Maritime fur trade

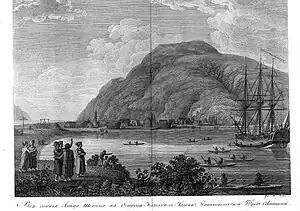
The settlement of Grigory Shelikhov on Kodiak Island

As traders sailed farther east, the voyages became longer and more expensive. Smaller enterprises were merged into larger ones. During the 1780s, Grigory Shelikhov began to stand out as one of the most important traders through the Shelikhov-Golikov Company. In 1784, Shelikhov founded the first permanent Russian settlement in North America, at Three Saints Bay on Kodiak Island. Shelikhov envisioned a continual extension of the Russian maritime fur trade, with trading posts being set up farther and farther along the coast all the way to California. He sought exclusive control of the trade, and in 1788 Empress Catherine II decided to grant his company a monopoly only over the area it already occupied. Other traders were free to compete elsewhere. Catherine's decision was issued as the imperial "ukase" (proclamation) of 28 September 1788.